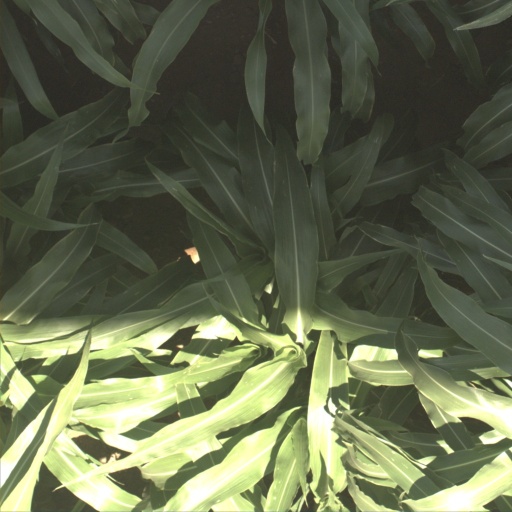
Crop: sorghum